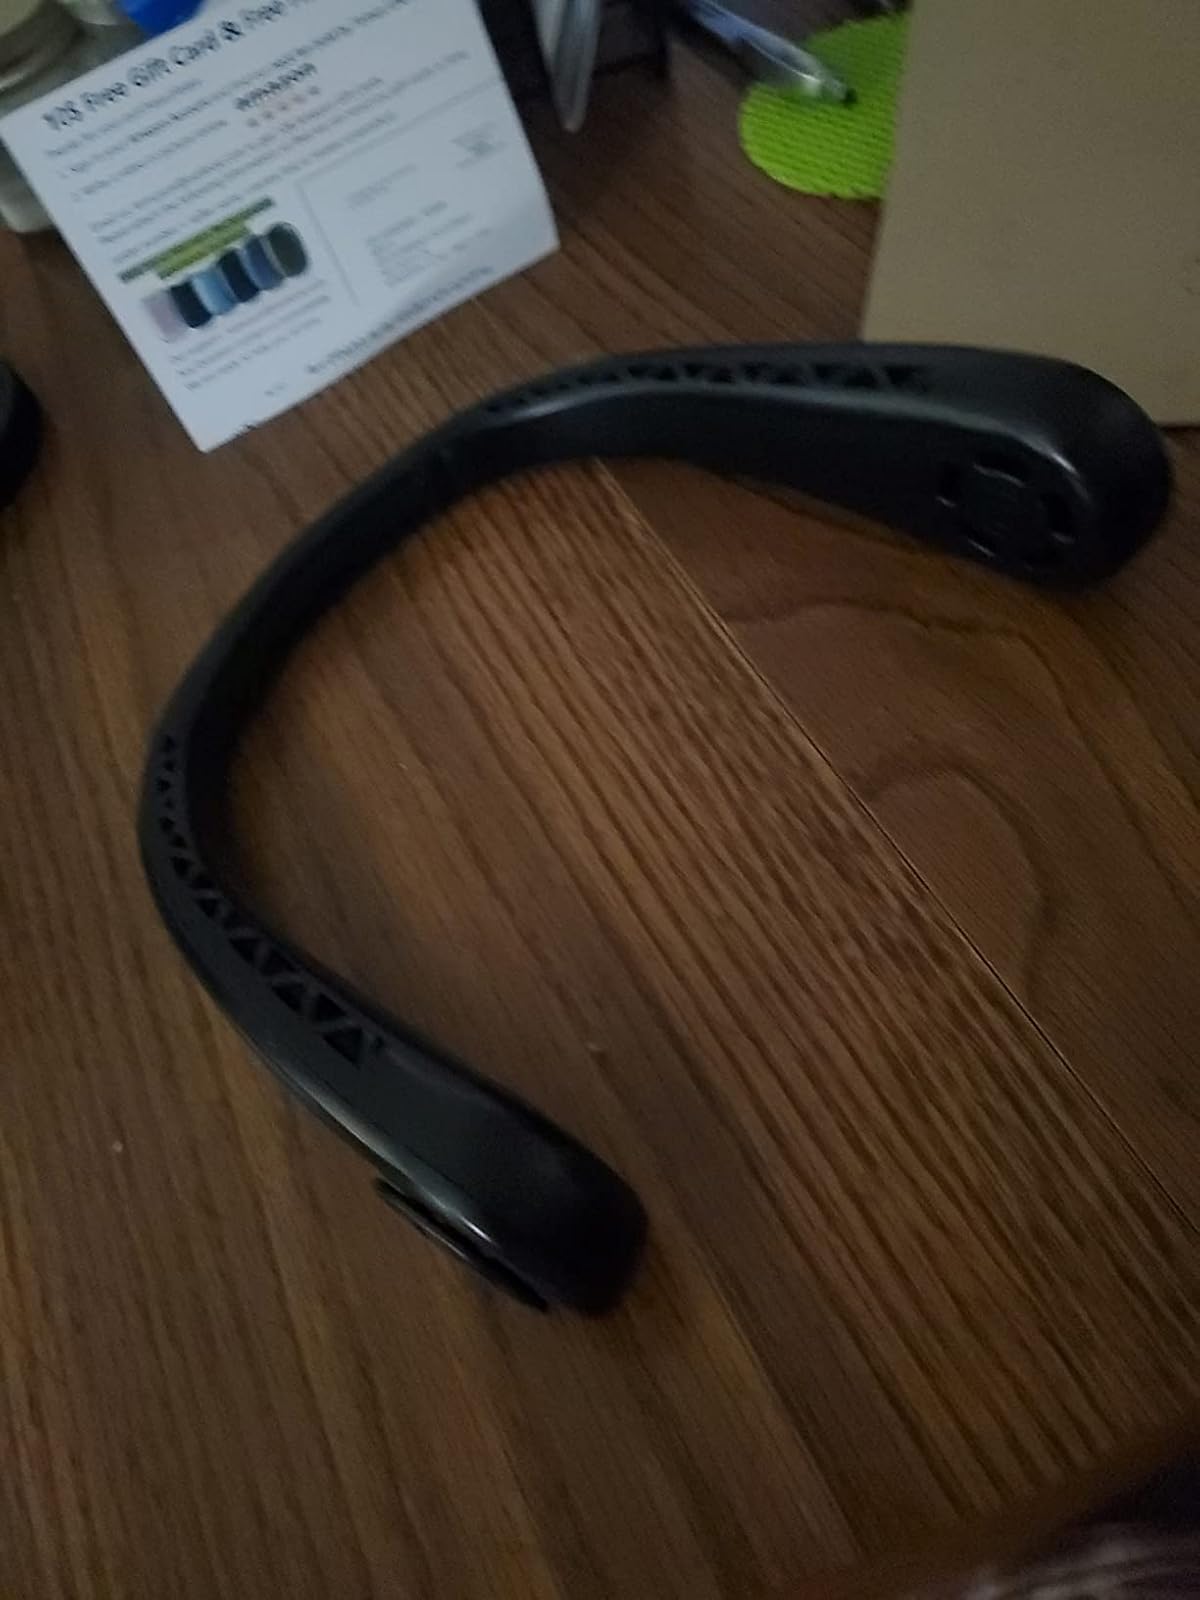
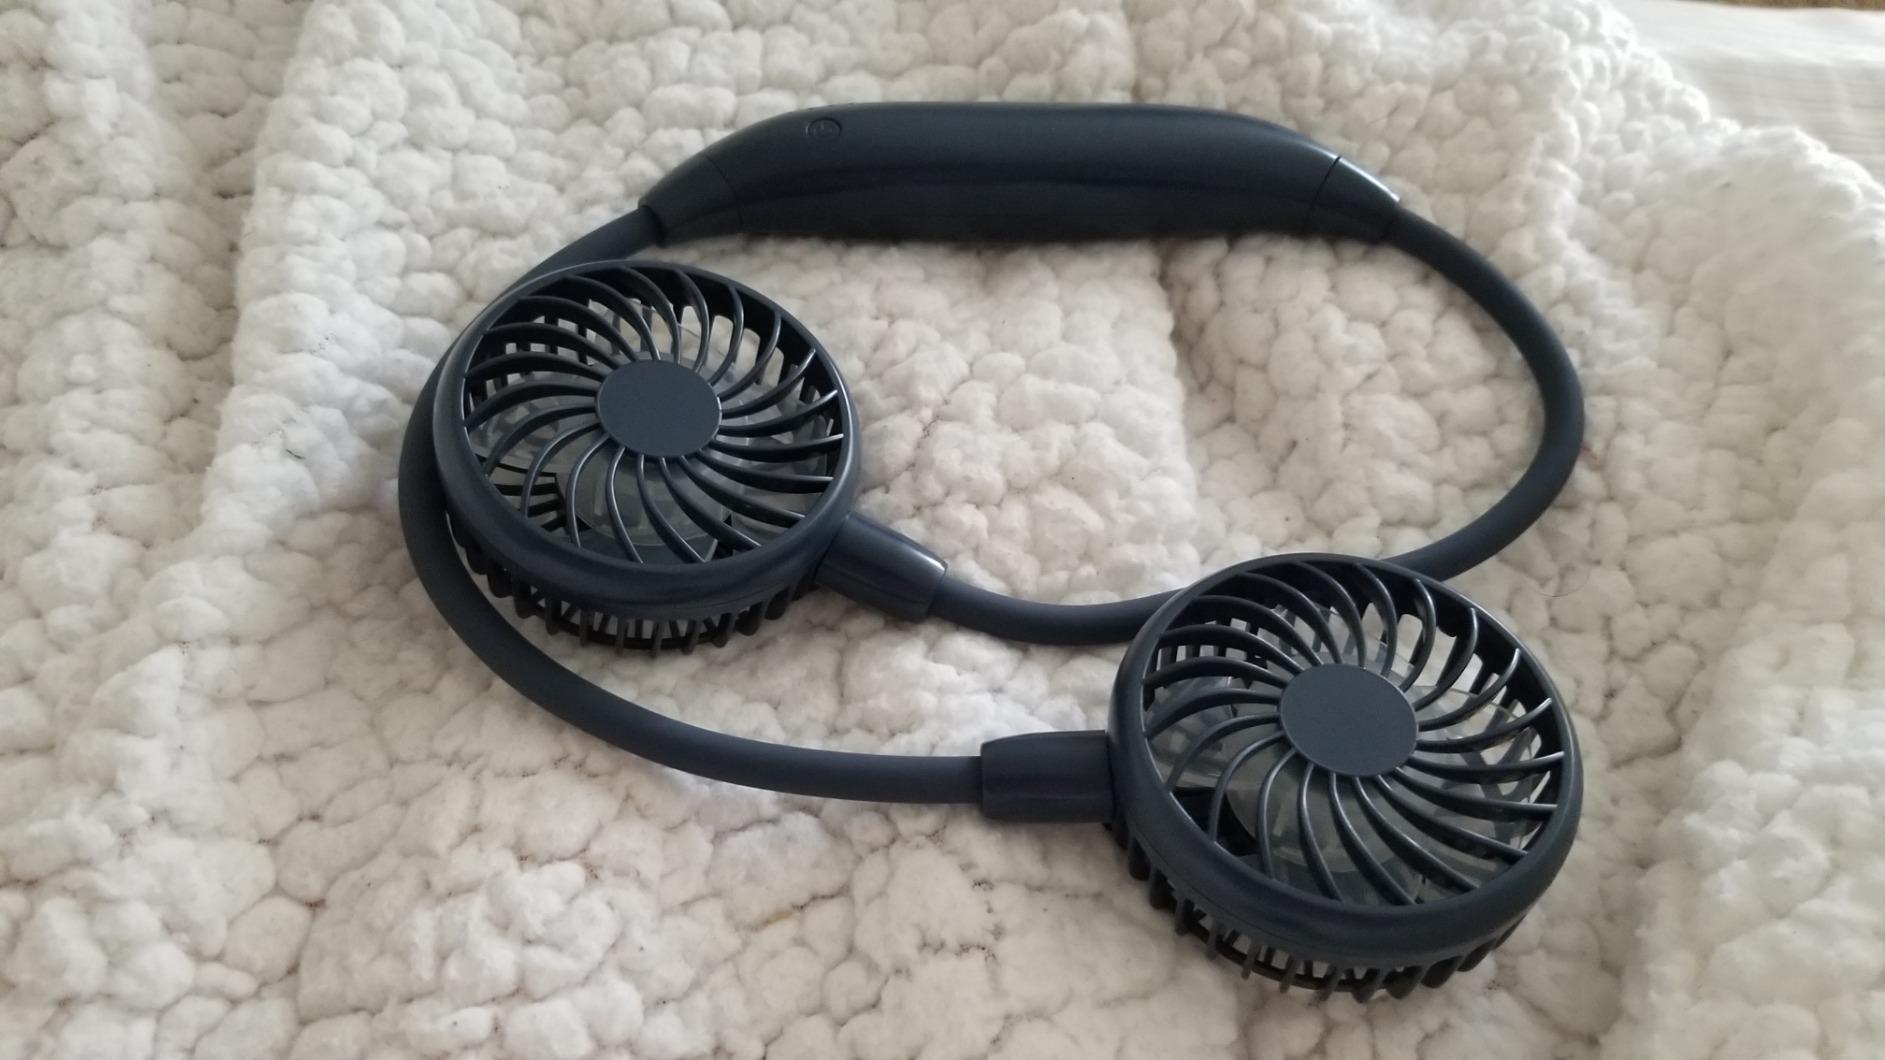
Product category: fan
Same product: no